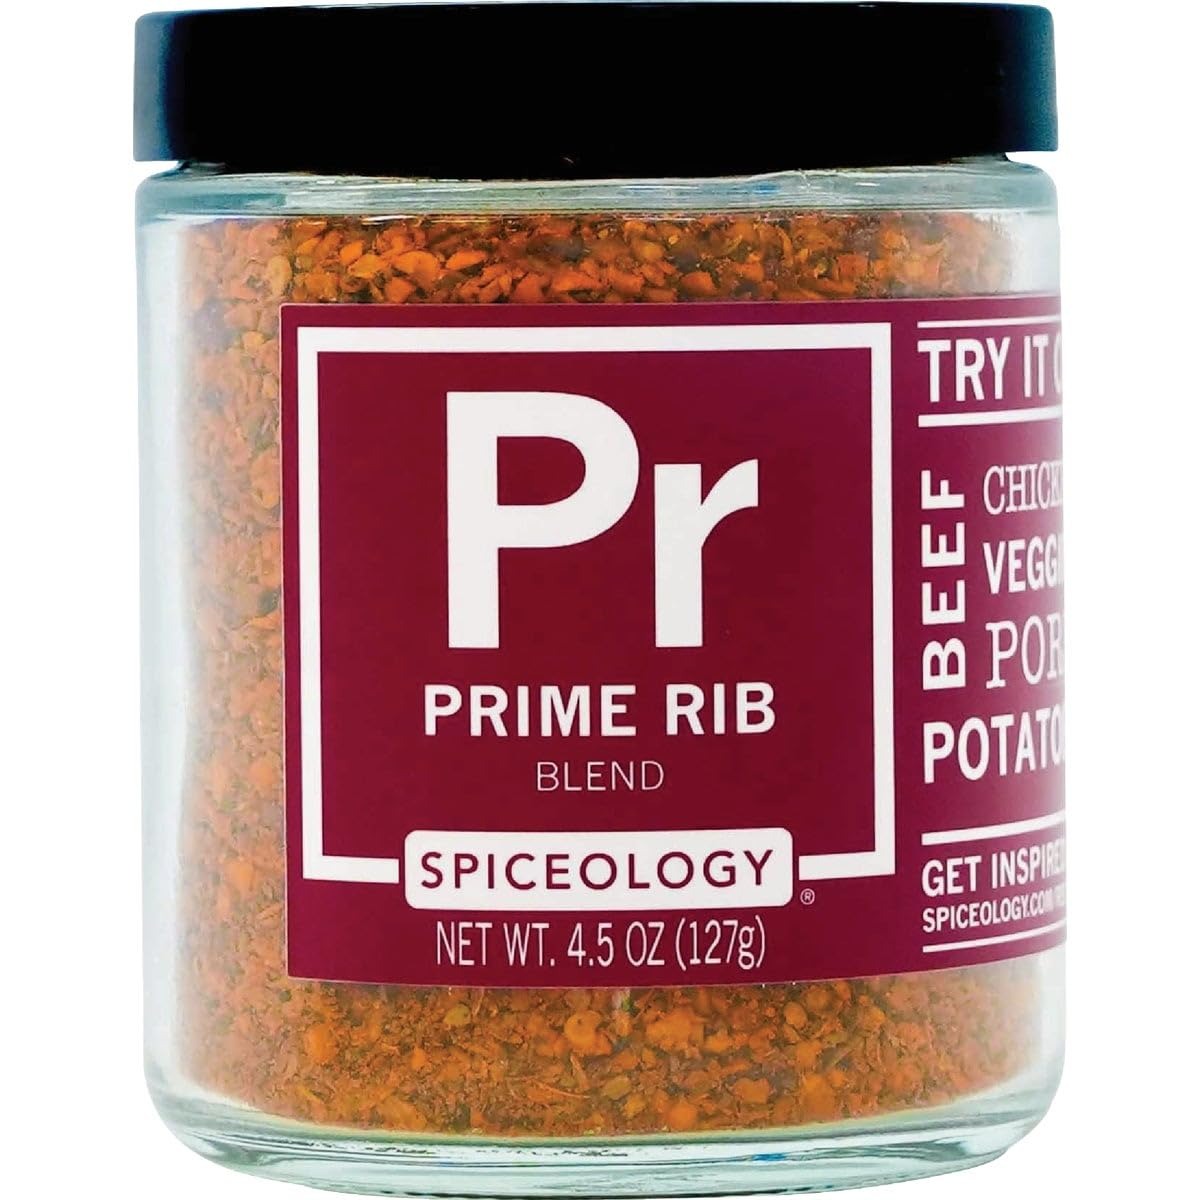
Item Name: Spiceology – Prime Rib Rub – Bold, Savory Seasoning with Garlic, Smoked Paprika & Tomato – Perfect for Prime Rib, Steak, Brisket, Ribs, Pork & Vegetables – BBQ & Grilling Essential – 4.5 oz
Bullet Point 1: Savory, Bold, & Balanced – A chef-crafted blend of garlic, smoked paprika, tomato powder, and red bell pepper, delivering deep umami flavor with just the right balance of salt and sweetness.
Bullet Point 2: Not Just for Prime Rib – This blend is a flavor powerhouse for brisket, beef ribs, ribeye, pork chops, chicken, hamburgers, and roasted vegetables, making it a must-have for BBQ lovers and home cooks alike.
Bullet Point 3: Perfect for Grilling, Roasting & Smoking – Whether you’re searing a steak on cast iron, slow-smoking a brisket, or roasting a prime rib for the holidays, this rub enhances natural flavors and helps create a beautifully caramelized crust.
Bullet Point 4: A Staple for Every Kitchen – More than just a BBQ rub, this seasoning works as a pantry staple for adding depth to everyday meals. Try it in ground beef, soups, sauces, or even oven-roasted potatoes for an instant flavor boost.
Bullet Point 5: Fresh, Chef-Approved Flavor – Developed by the chefs at Spiceology, this rub is made with premium, high-quality spices that are ground fresh and packed with flavor—because great food starts with great seasoning.
Value: 4.5
Unit: Ounce

Price: 26.83